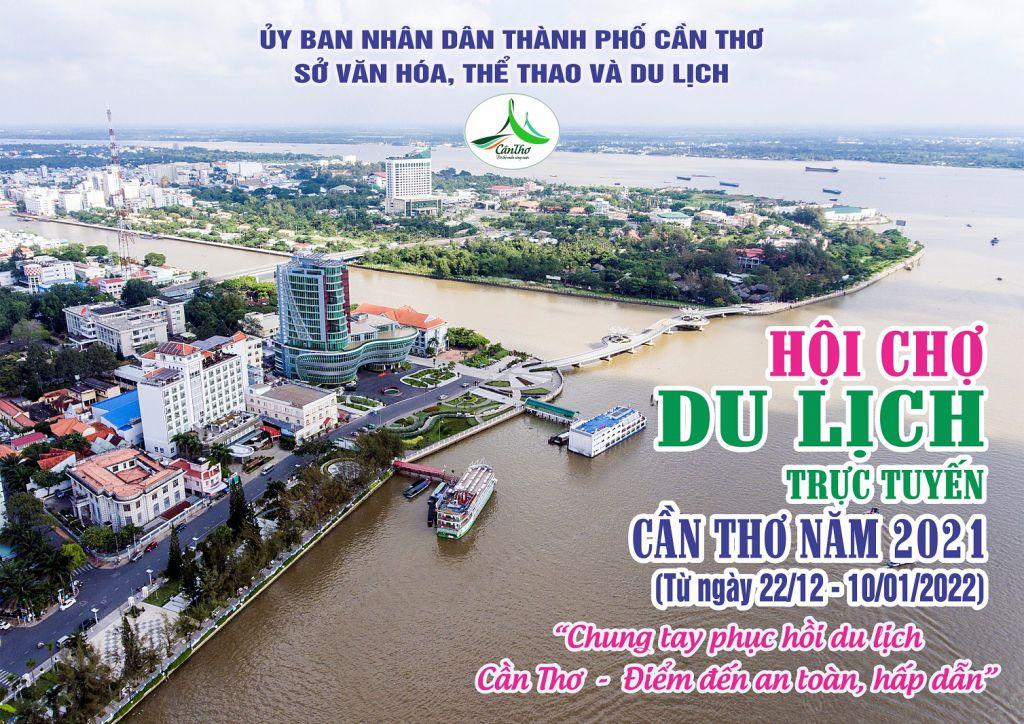
có một con sông chia khu đô thị làm hai nửa